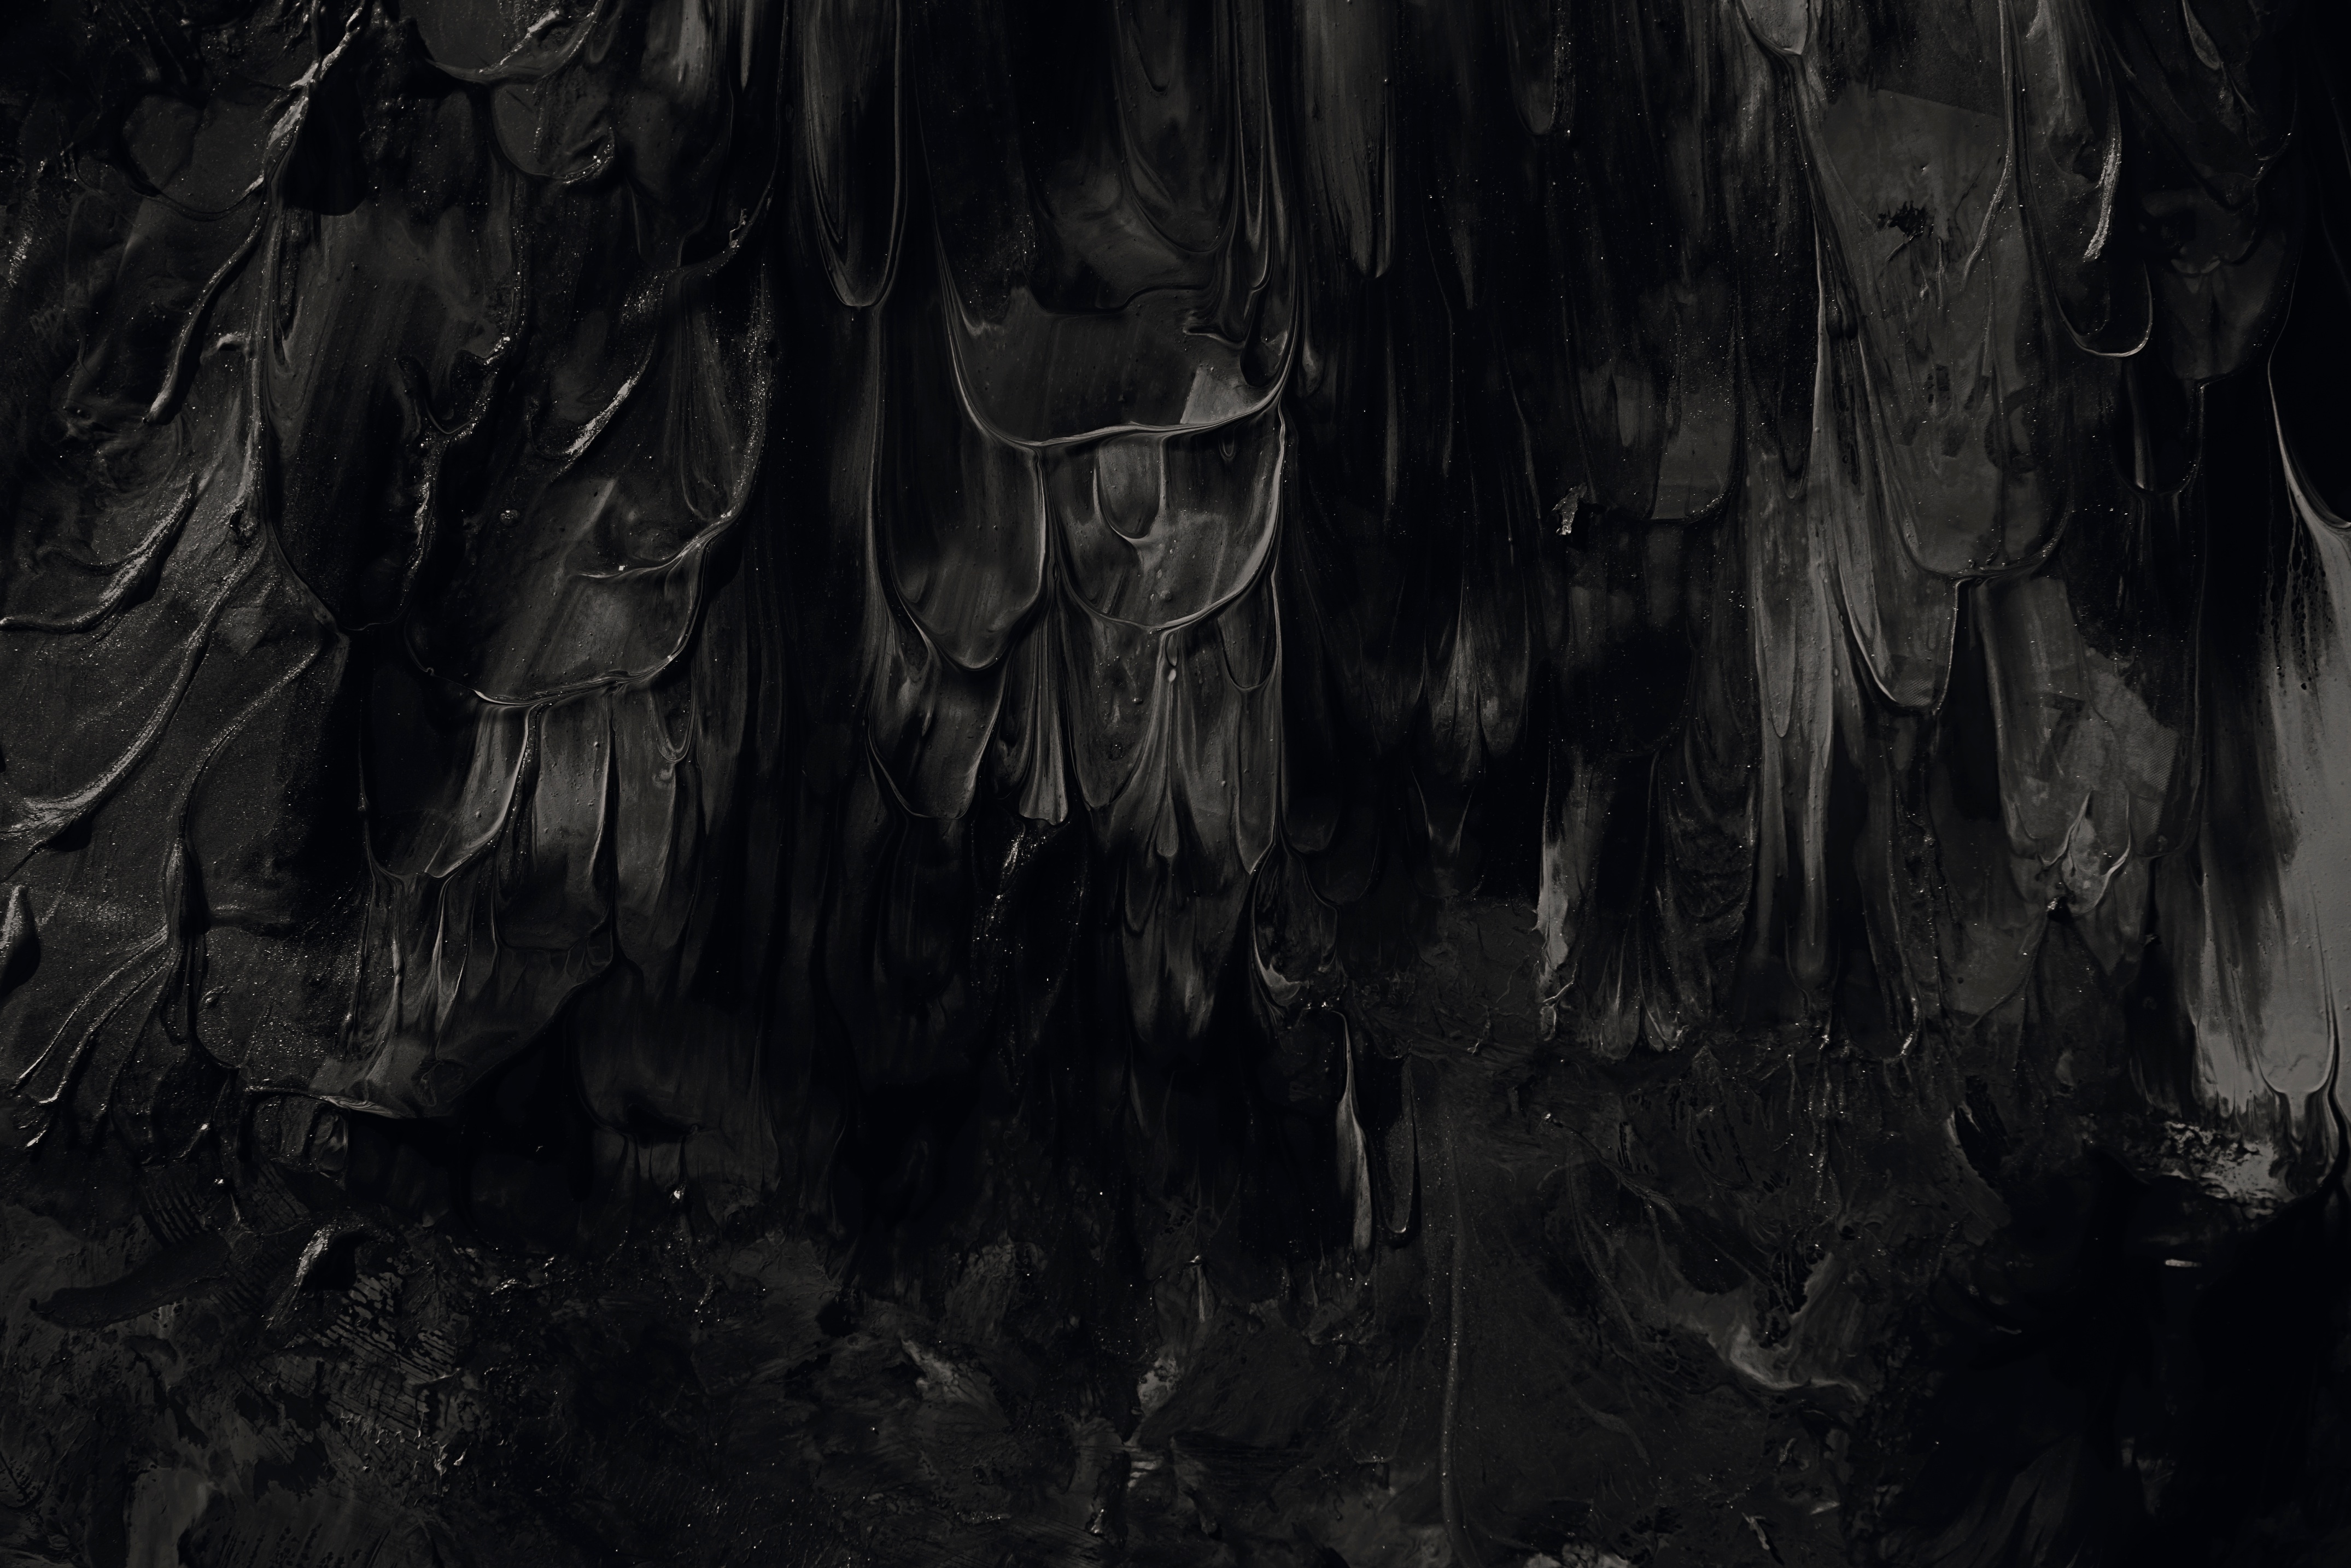
tree, forest, light, black and white, photography, sunlight, texture, formation, ice, reflection, darkness, black, monochrome, screenshot, monochrome photography